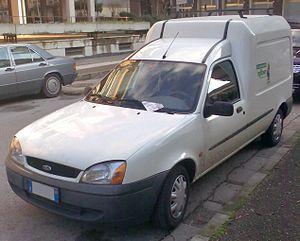
Le Ford Courier est un nom qui est utilisé sur différents modèle d'automobile Ford depuis 1952.